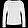
Label: Pullover